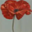
Label: poppy